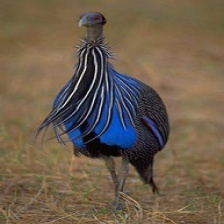
Species: GUINEAFOWL
Scientific name: NUMIDIDAE